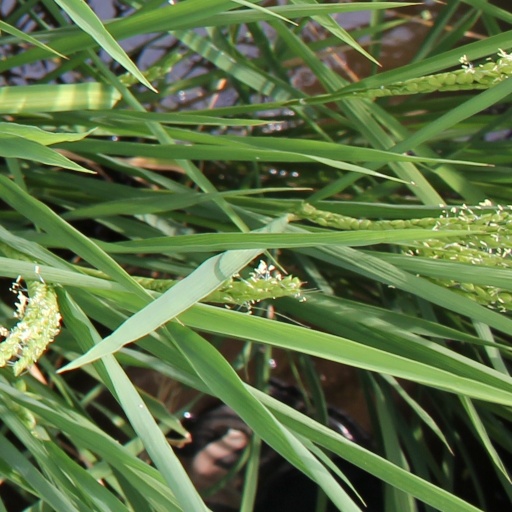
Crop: rice